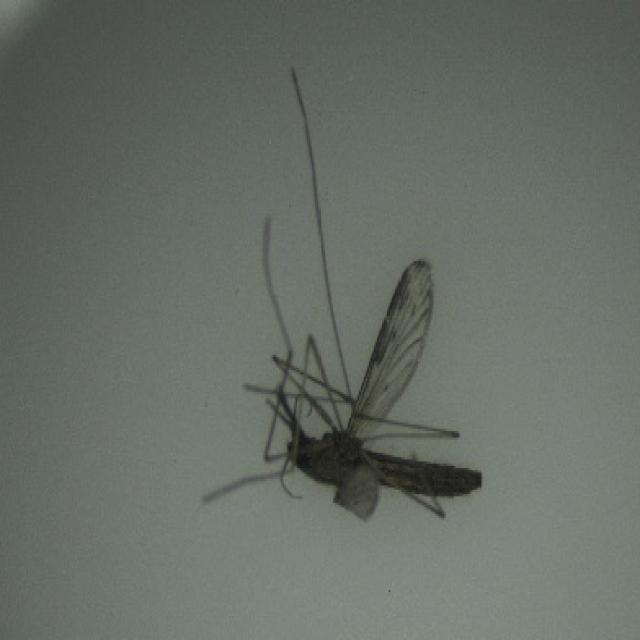
Species: anopheles_sinensis